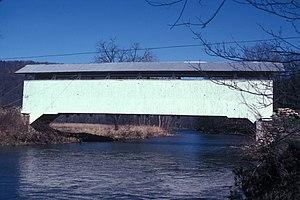
Southampton Township est un township, situé au sud du comté de Bedford, aux États-Unis. En 2010, il comptait une population de 976 habitants.